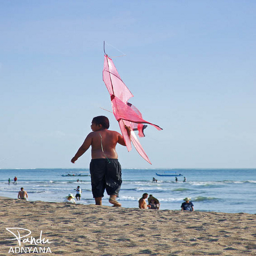
A child flying a pink kite on the beach.
A man flying a pink kite on top of a sandy beach.
a fat kid holding a kite on the beach
a person holding onto a pink kite at the beach
A youngster on a crowded beach holding a kite.